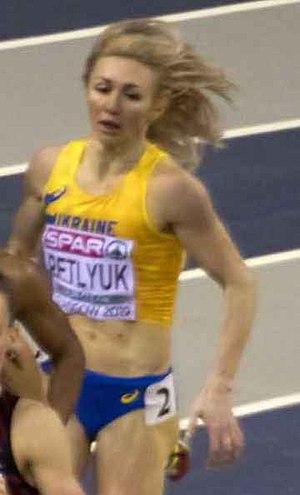
Tétiana Petliouk – en ukrainien : Тетйана Григорівна Петлйук, et en anglais : Tetiana Petlyuk, la forme la plus souvent utilisée – née le 22 février 1982, est une ancienne athlète ukrainienne, spécialiste du 800 m qui a pour l'instant réalisé ses meilleures performances en salle avec des titres de vice-championne du monde en 2008 et vice-championne d'Europe en 2007.